Lanthanide compounds

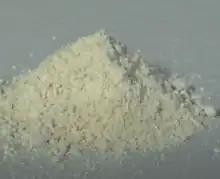
Cerium(IV) fluoride powder

Of the lanthanide tetrahalides, only the fluorides of cerium, praseodymium and terbium are well characterised.